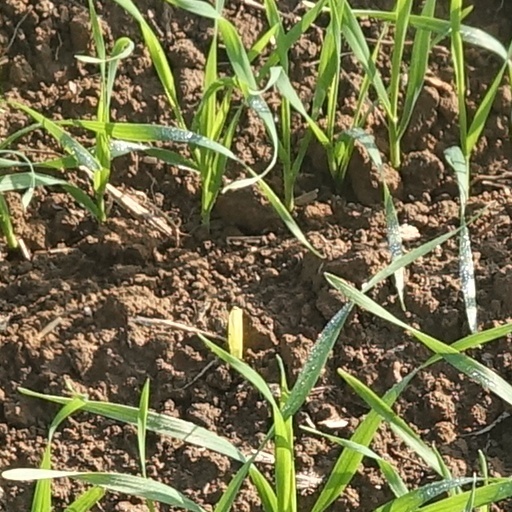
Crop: wheat